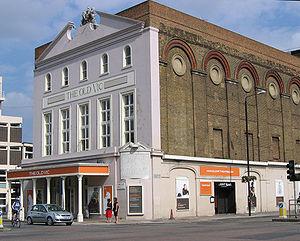
Le théâtre Old Vic est un théâtre situé juste au sud-est de la gare de Waterloo à Londres. Fondée en 1818, il a été pris en charge par Emma Cons en 1880 lorsqu'il fut connu sous le nom de Hall Royal Victoria. En 1898, une nièce d'Emma Cons, Lilian Baylis a repris en charge la gestion du théâtre et a commencé en 1914 à produire des pièces de Shakespeare. Le bâtiment a été endommagé en 1940 lors de raids aériens et il est devenu en 1951, après sa réouverture, un bâtiment classé.